Potential applications of carbon nanotubes

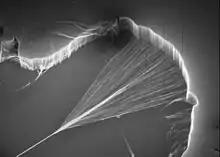
Carbon nanotubes being spun to form a yarn, CSIRO

Carbon nanotubes are also a promising material as building blocks in hierarchical composite materials given their exceptional mechanical properties (~1 TPa in modulus, and ~100 GPa in strength). Initial attempts to incorporate CNTs into hierarchical structures (such as yarns, fibres or films) has led to mechanical properties that were significantly lower than these potential limits. The hierarchical integration of multi-walled carbon nanotubes and metal/metal oxides within a single nanostructure can leverage the potentiality of carbon nanotubes composite for water splitting and electrocatalysis. Windle "et al." have used an "in situ" chemical vapor deposition (CVD) spinning method to produce continuous CNT yarns from CVD-grown CNT aerogels. CNT yarns can also be manufactured by drawing out CNT bundles from a CNT forest and subsequently twisting to form the fibre (draw-twist method, see picture on right). The Windle group have fabricated CNT yarns with strengths as high as ~9 GPa at small gage lengths of ~1 mm, however, strengths of only about ~1 GPa were reported at the longer gage length of 20 mm. The reason why fibre strengths have been low compared to the strength of individual CNTs is due to a failure to effectively transfer load to the constituent (discontinuous) CNTs within the fibre. One potential route for alleviating this problem is via irradiation (or deposition) induced covalent inter-bundle and inter-CNT cross-linking to effectively 'join up' the CNTs, with higher dosage levels leading to the possibility of amorphous carbon/carbon nanotube composite fibres. Espinosa "et al." developed high performance DWNT-polymer composite yarns by twisting and stretching ribbons of randomly oriented bundles of DWNTs thinly coated with polymeric organic compounds. These DWNT-polymer yarns exhibited an unusually high energy to failure of ~100 J·g (comparable to one of the toughest natural materials – spider silk), and strength as high as ~1.4 GPa. Effort is ongoing to produce CNT composites that incorporate tougher matrix materials, such as Kevlar, to further improve on the mechanical properties toward those of individual CNTs.